Eugenics in the United States

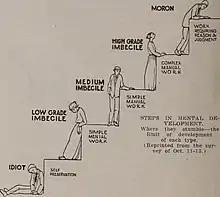
A depiction of "defectives" from the 1915 book "Mental defectives in Virginia".

In 1907, Indiana passed the first eugenics-based compulsory sterilization law in the world. Thirty U.S. states would soon follow their lead. Although the law was overturned by the Indiana Supreme Court in 1921, in the 1927 case "Buck v. Bell", the U.S. Supreme Court upheld the constitutionality of the Virginia Sterilization Act of 1924, allowing for the compulsory sterilization of patients of state mental institutions.